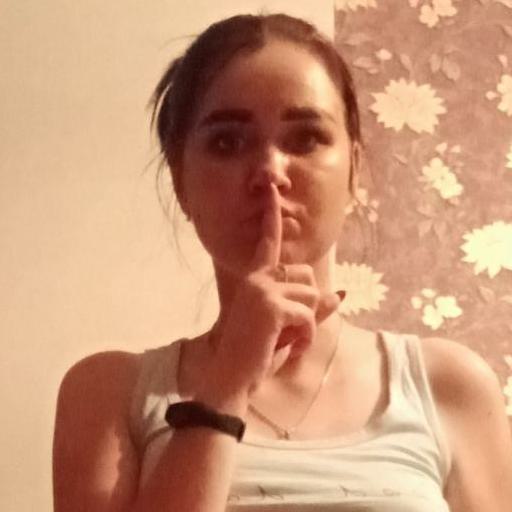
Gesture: mute